The X-Files Mythology, Volume 1 – Abduction

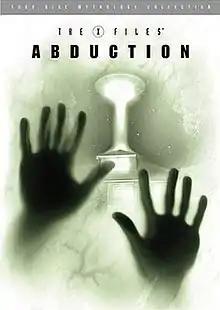
Region 1 DVD cover

Volume 1 of "The X-Files Mythology" collection is a DVD release containing selected episodes from the first to the third seasons of the American science fiction television series "The X-Files". The episodes collected in the release form the beginning of the series' mythology, and are centred on alien abduction at the hands of "colonists". Several of the elements introduced in the collected episodes arose through necessity during production, as working around the pregnancy of lead actress Gillian Anderson led to both the creation of unifying plot thread and the introduction of several recurring characters.